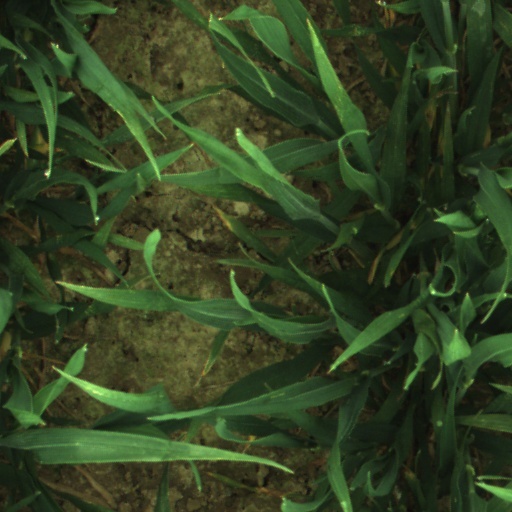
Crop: wheat